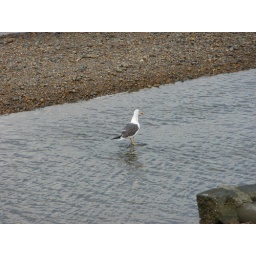
Seagull standing in the river 130